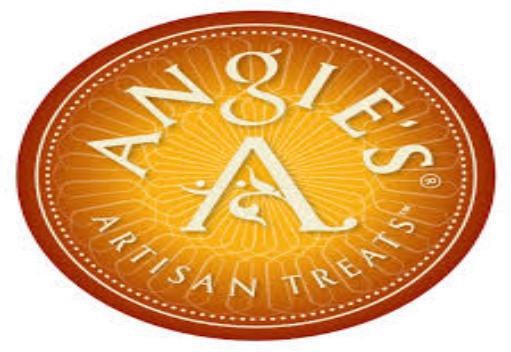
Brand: Angie's Kettle
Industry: Food